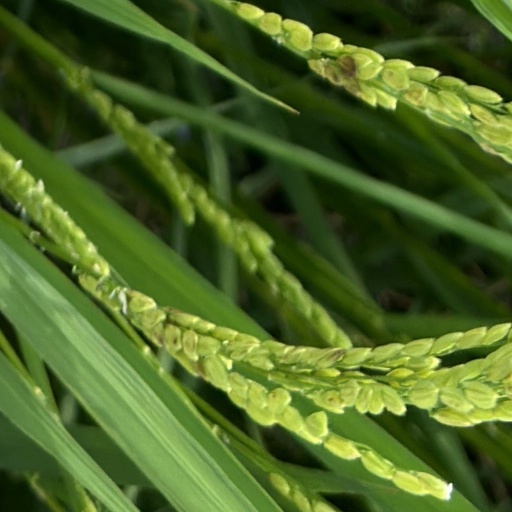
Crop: rice